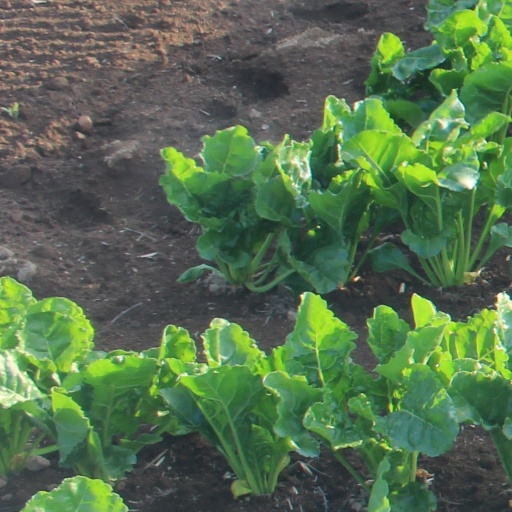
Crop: sugar beet